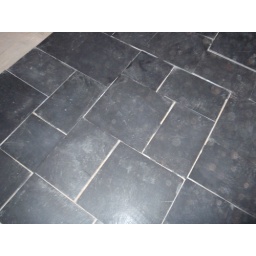
Rough laid-in slate tile floor in kitchen rear